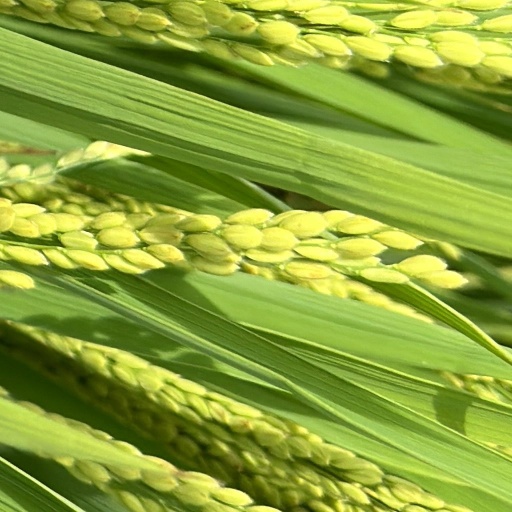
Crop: rice